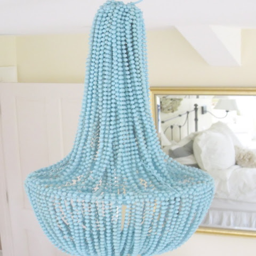
website category chandelier - or - what to do with all those beads !